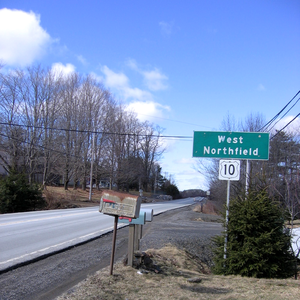
La route 10 est une route principale de la Nouvelle-Écosse située dans le sud-ouest de la province, reliant Bridgewater à Middleton. Elle traverse une région plutôt boisée. De plus, elle mesure 89 kilomètres au total, et est une route pavée sur l'entièreté de son tracé.